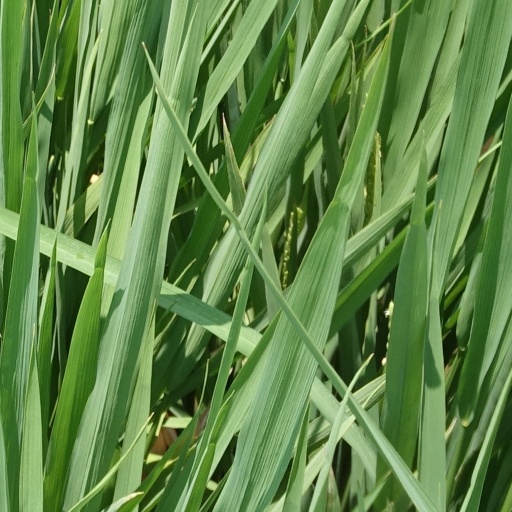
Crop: rice